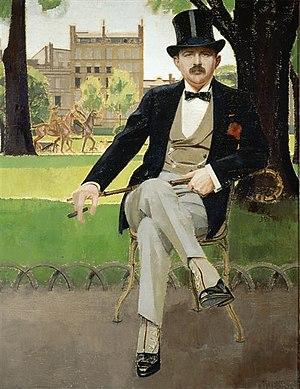
Portrait de Georges Menier
Bernard Boutet de Monvel est un peintre, graveur, illustrateur, sculpteur et décorateur français, né le 9 août 1881 à Paris et mort le 28 octobre 1949 lors de l'accident du vol Paris-New York d'Air France aux Açores.